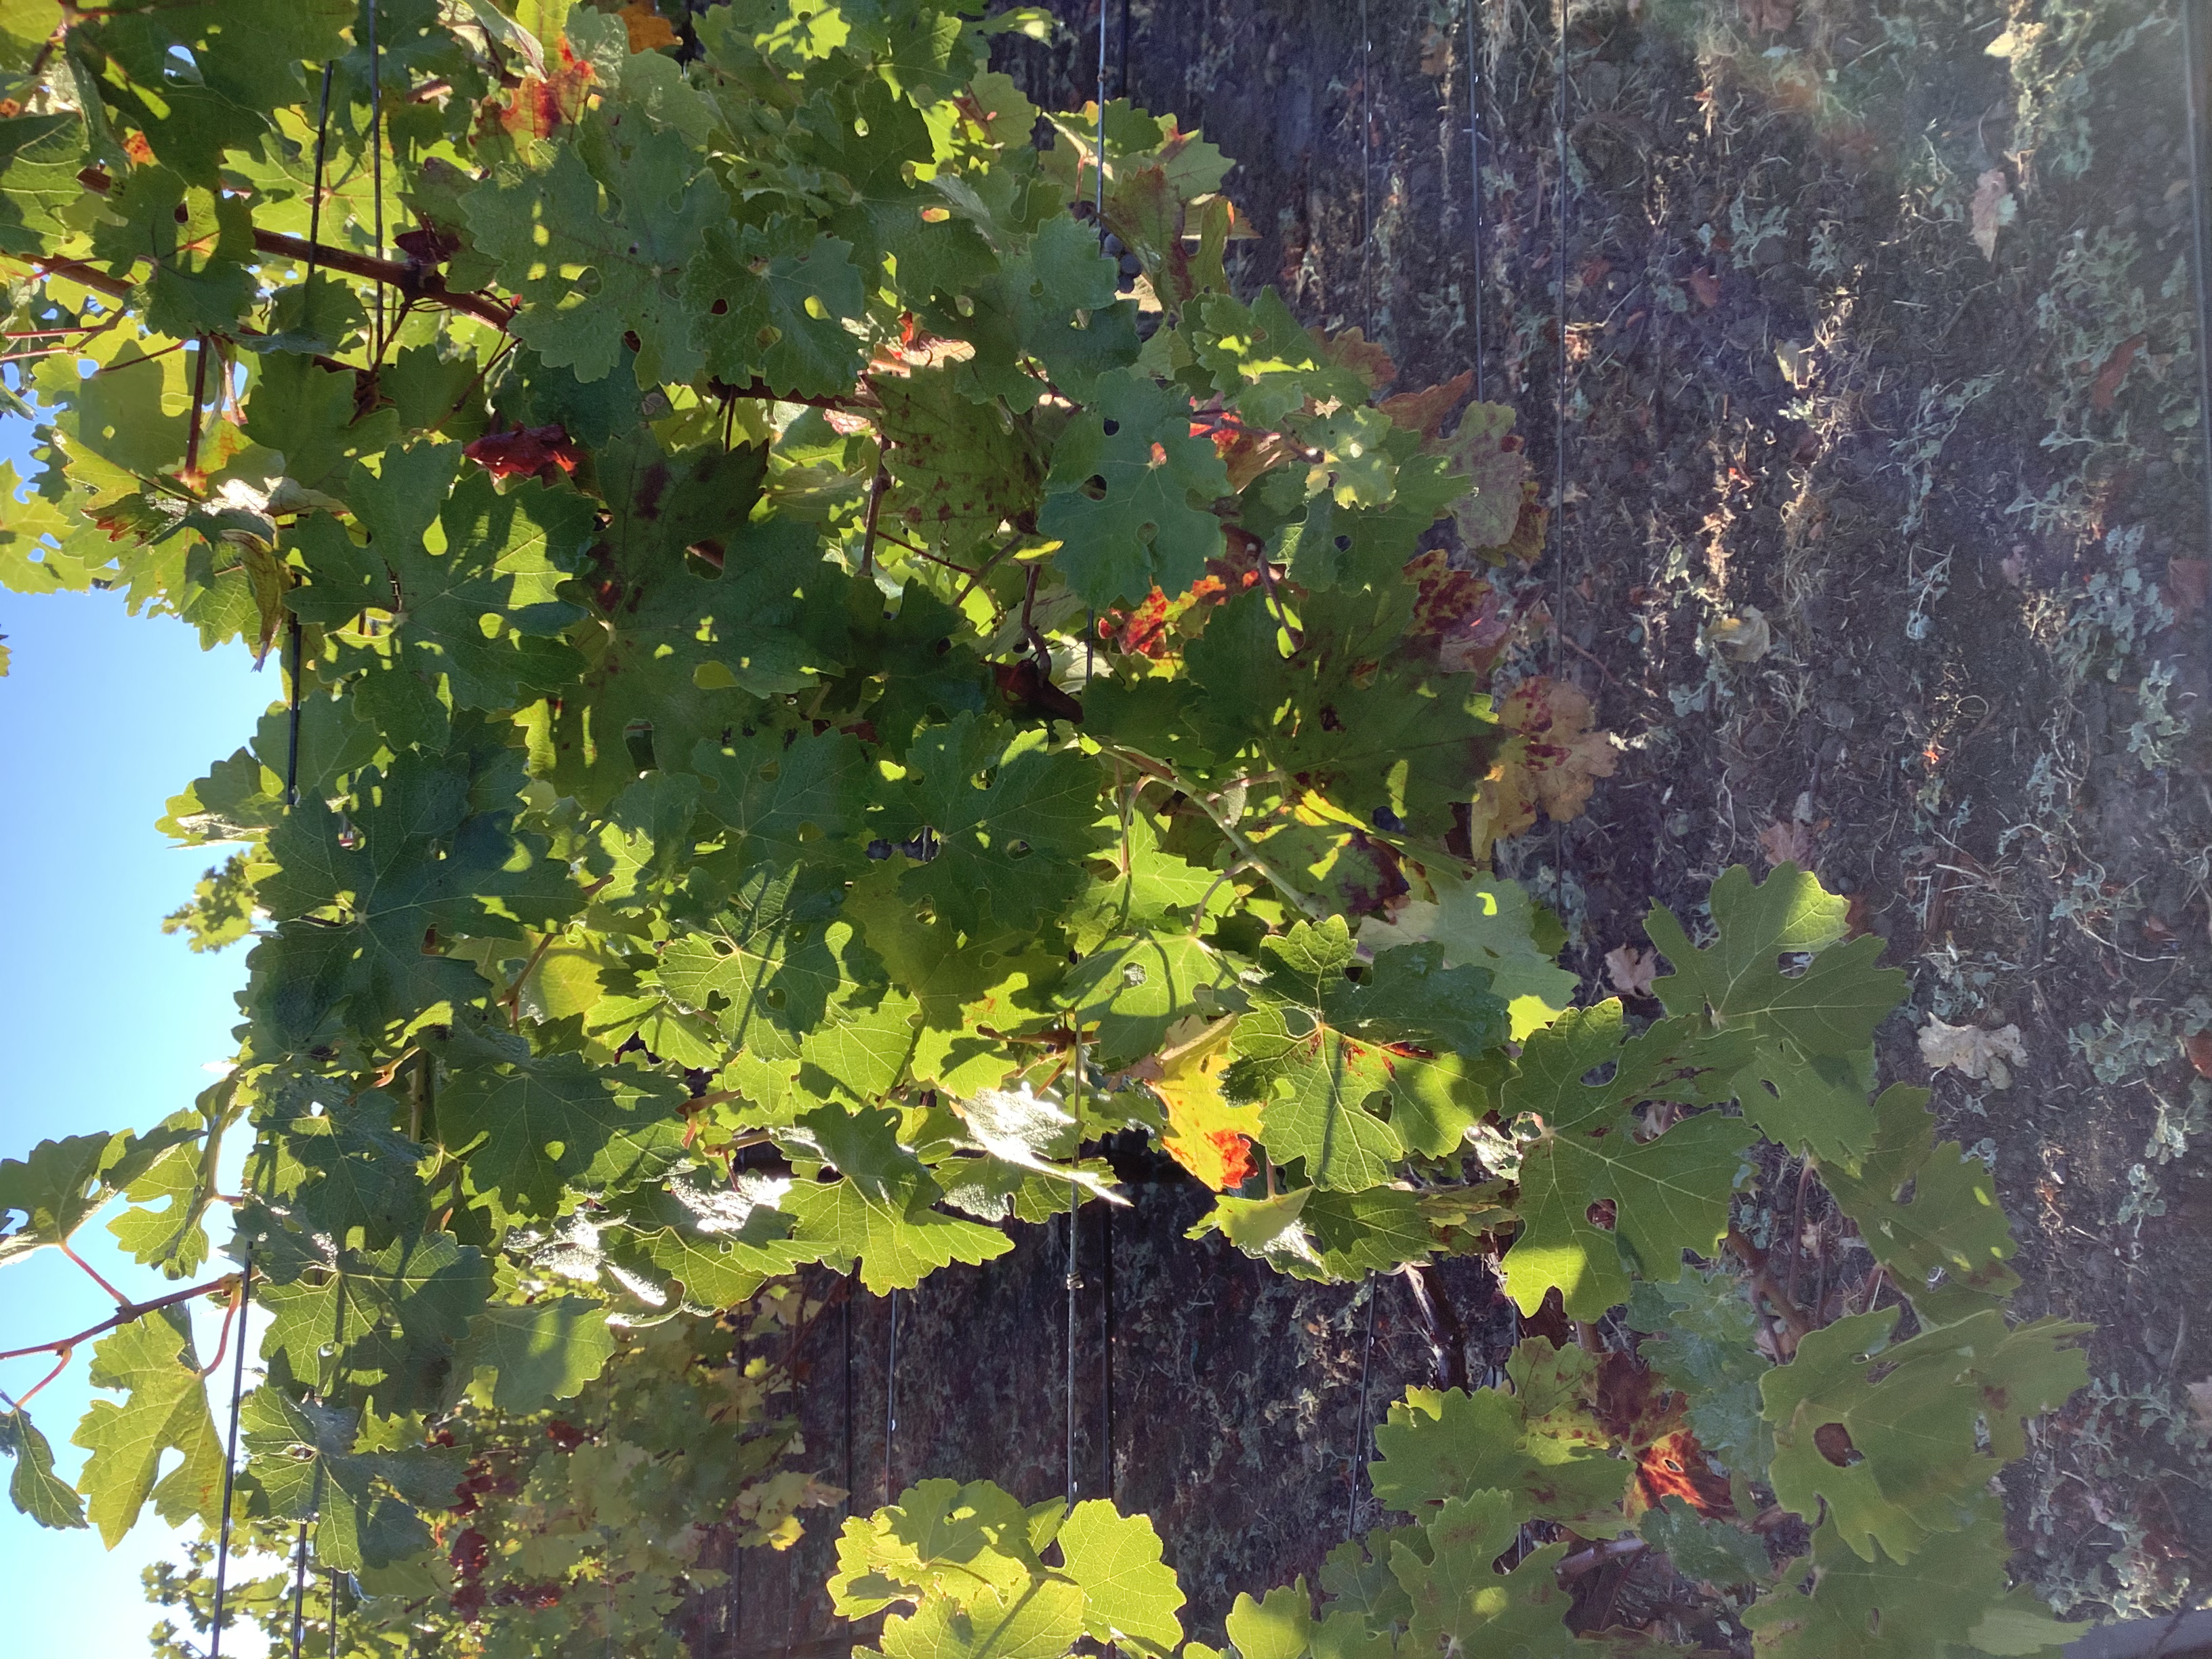
Label: Red Blotch